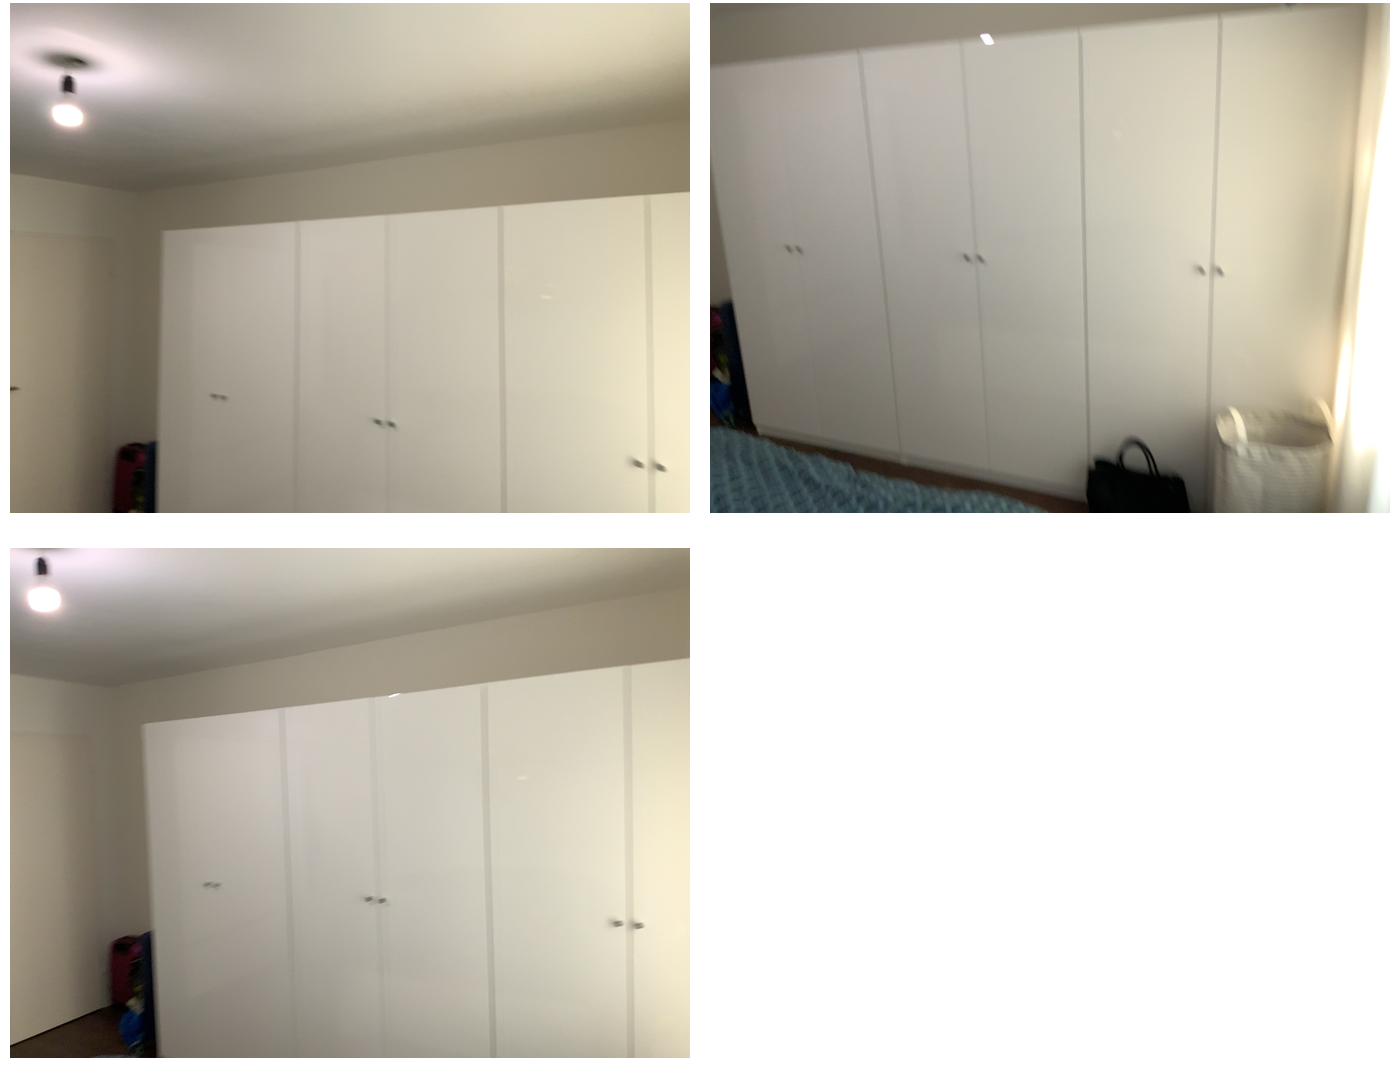Task instruction: Open the wardrobe.
Answer: {"task_instruction": "Open the wardrobe.", "nodes": ["knob1", "wardrobe", "knob2"], "edges": [{"functional_relationship": "openorclose", "object1": "knob1", "object2": "wardrobe", "spatial_relations": ["close"], "is_touching": true}, {"functional_relationship": "openorclose", "object1": "knob2", "object2": "wardrobe", "spatial_relations": ["close"], "is_touching": true}], "action_type": "pull", "function_type": "open_close_control"}